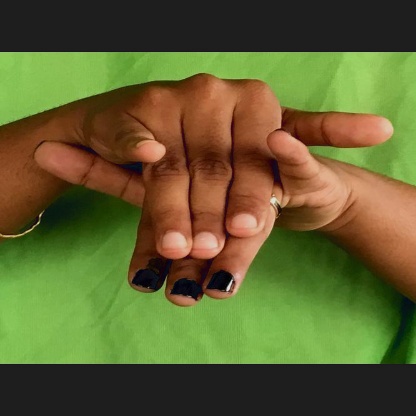
Mudra: Varaha